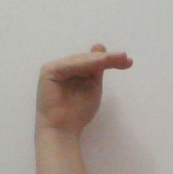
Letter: khaa